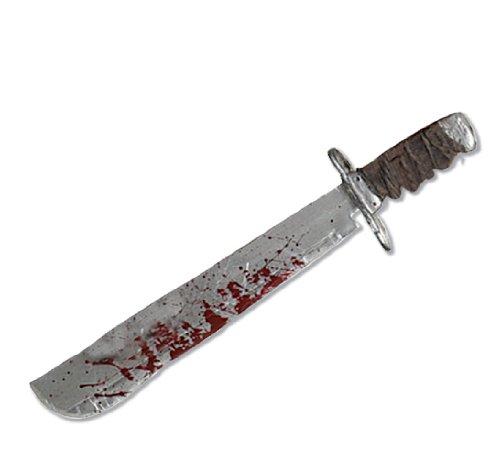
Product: Friday The 13th Jason Voorhees Deluxe Machete
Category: Clothing, Shoes & Jewelry | Costumes & Accessories | Men | Accessories
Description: Give friends a fright with this costume accessory machete like the one used by horror's most feared masked man, Jason Voorhees.
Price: $22.00
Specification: ProductDimensions:26x5x3inches|ItemWeight:5ounces|ShippingWeight:5ounces(Viewshippingratesandpolicies)|DomesticShipping:ItemcanbeshippedwithinU.S.|InternationalShipping:Thisitemisnoteligibleforinternationalshipping.LearnMore|ShippingAdvisory:Thisitemmustbeshippedseparatelyfromotheritemsinyourorder.Additionalshippingchargeswillnotapply.|ASIN:B000WPJR7A|Itemmodelnumber:674|Manufacturerrecommendedage:5yearsandup